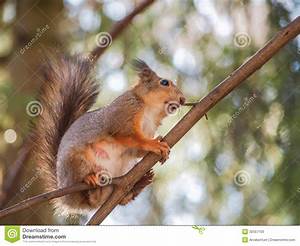
Label: squirrel